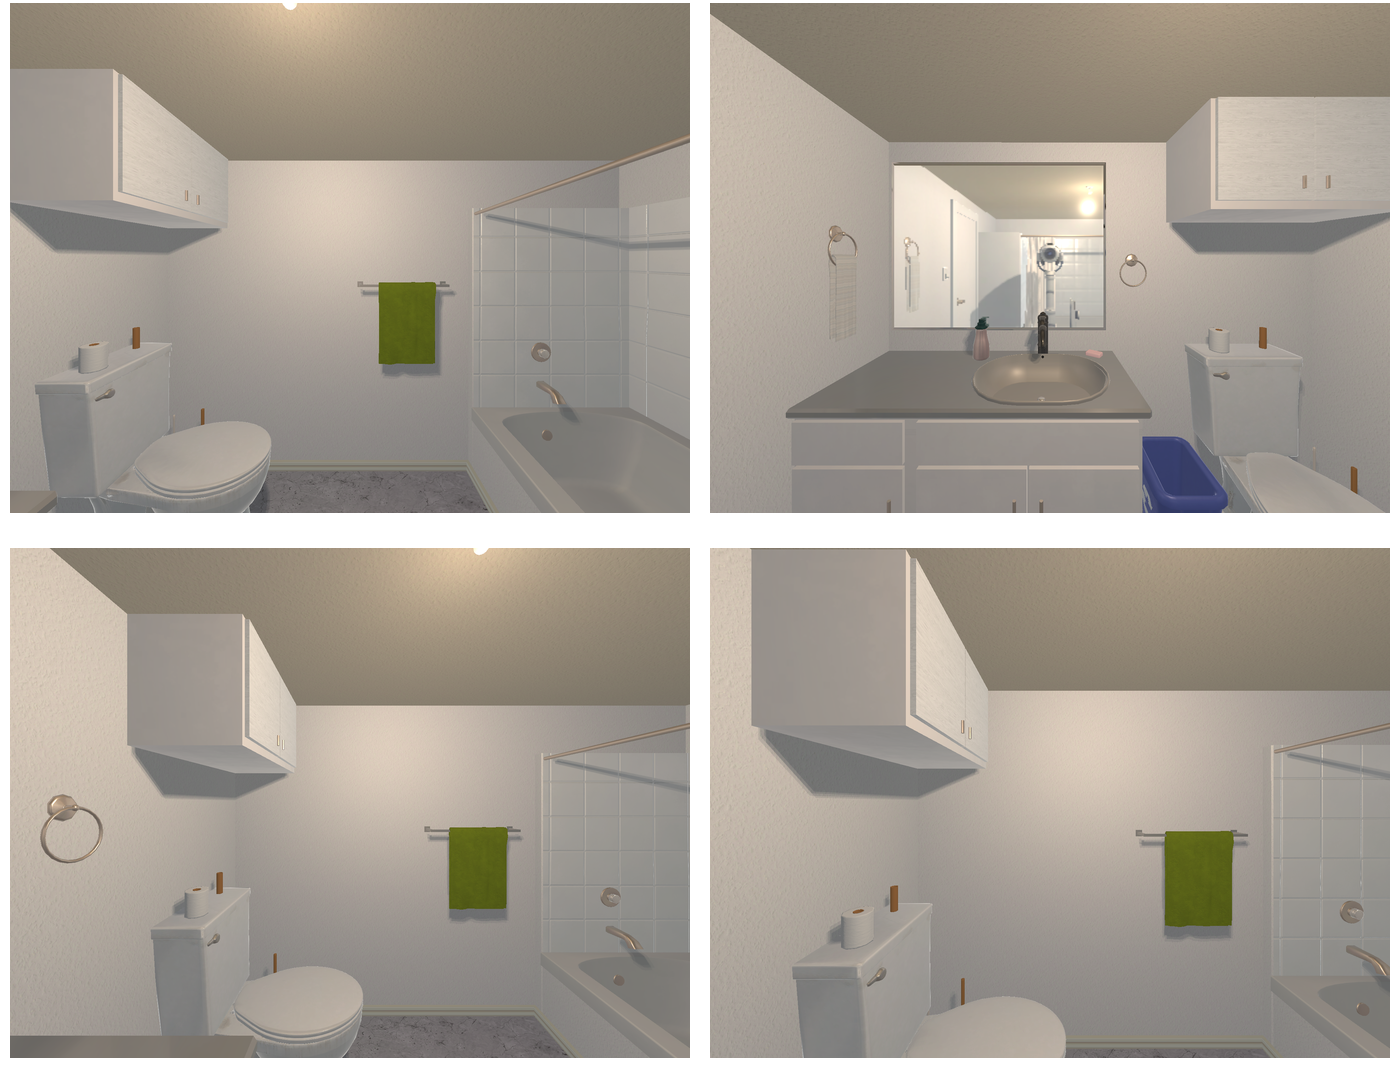Task instruction: Flush the toilet.
Answer: {"task_instruction": "Flush the toilet.", "nodes": ["handle", "toilet"], "edges": [{"functional_relationship": "control", "object1": "handle", "object2": "toilet", "spatial_relations": ["left_of", "higher_than", "behind"], "is_touching": true}], "action_type": "open", "function_type": "special_function"}